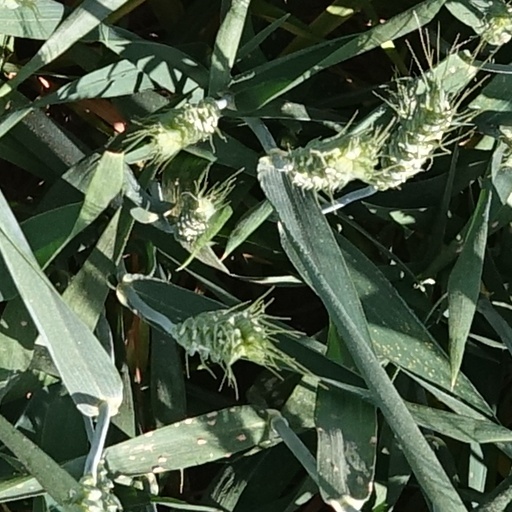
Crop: wheat